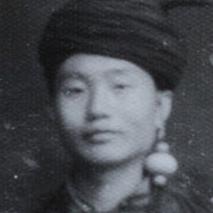
Age: 20